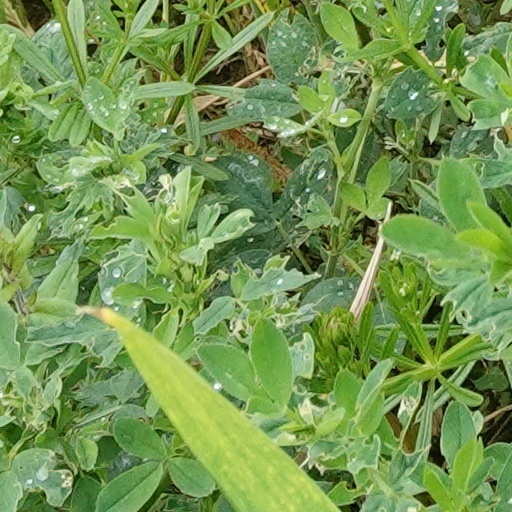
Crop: wheat